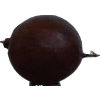
Label: gooseberry